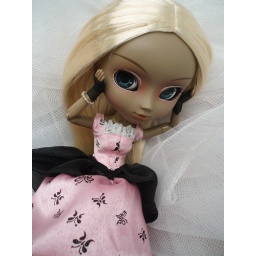
Barbie dress thrifted, cut-up, and made over...added in some pieces of old undies for the black fabric bits.